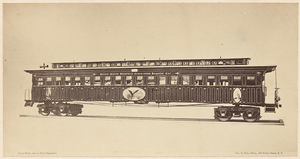
Pendant la guerre de Sécession, la United States Sanitary commission, connue également sous le diminutif de Sanitary, fut la principale organisation non gouvernementale de secours aux blessés et aux malades de l'armée de l’Union. Sa méthode de travail, basée sur l’inspection, l’information et la responsabilisation des officiers, lui permit de dépasser largement le rôle consultatif qui lui avait été assigné par une loi du 18 juin 1861.